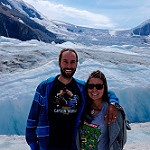
Scene: Outdoor